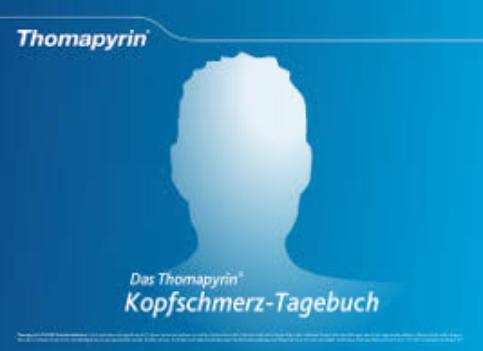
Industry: Medical